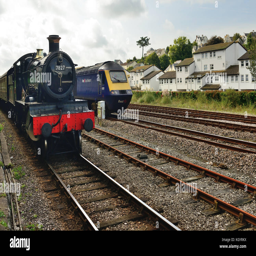
a steam train passing transit service type in a siding